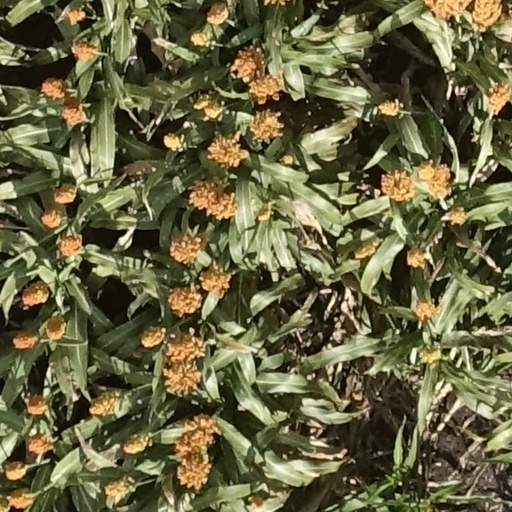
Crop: sorghum